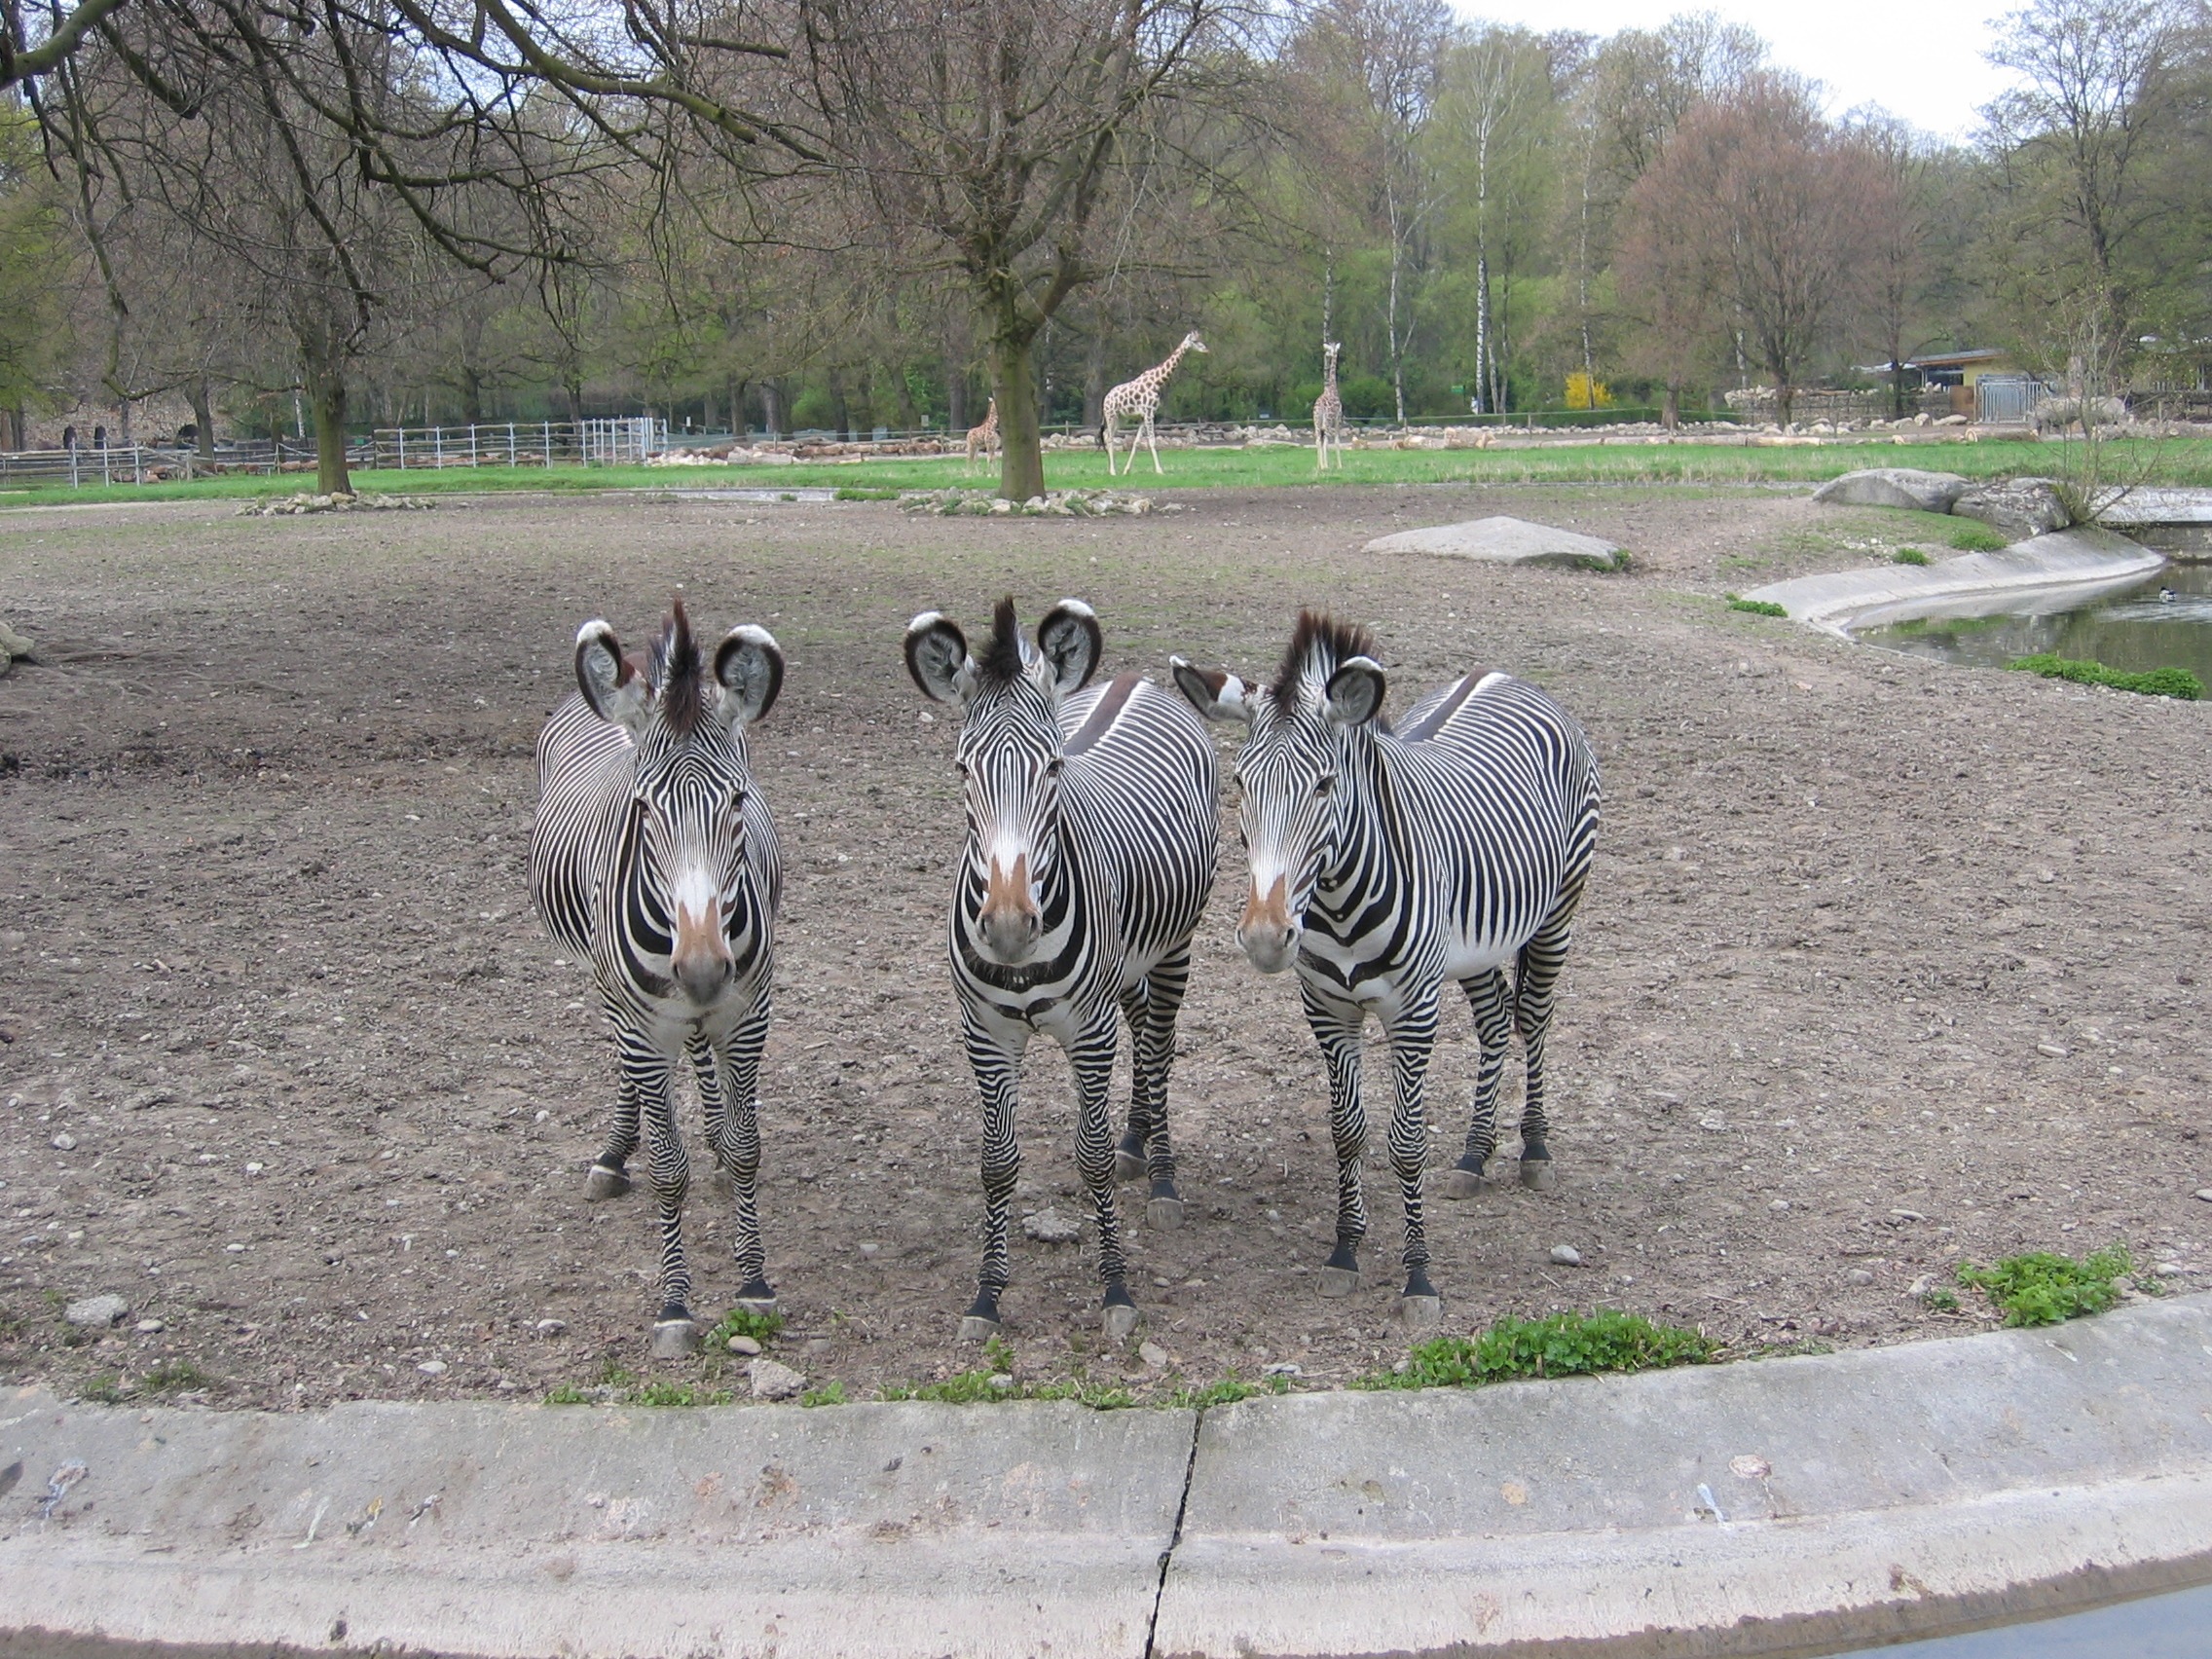
black and white, recreation, wildlife, zoo, africa, mammal, fauna, zebra, animals, stripes, zebra crossing, safari, zebras, giraffidae, outdoor enclosures, outdoor recreation